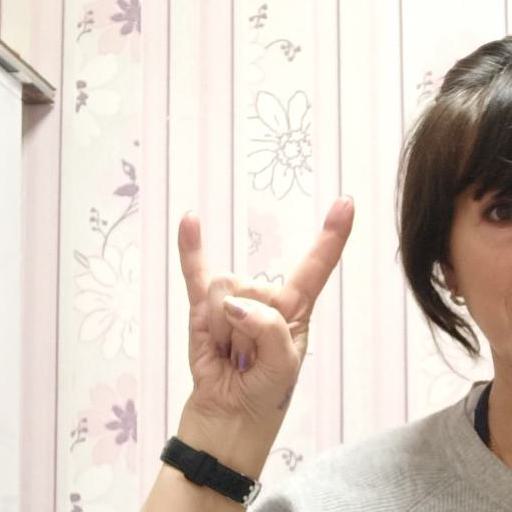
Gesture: rock